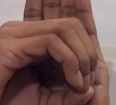
ASL sign: 0